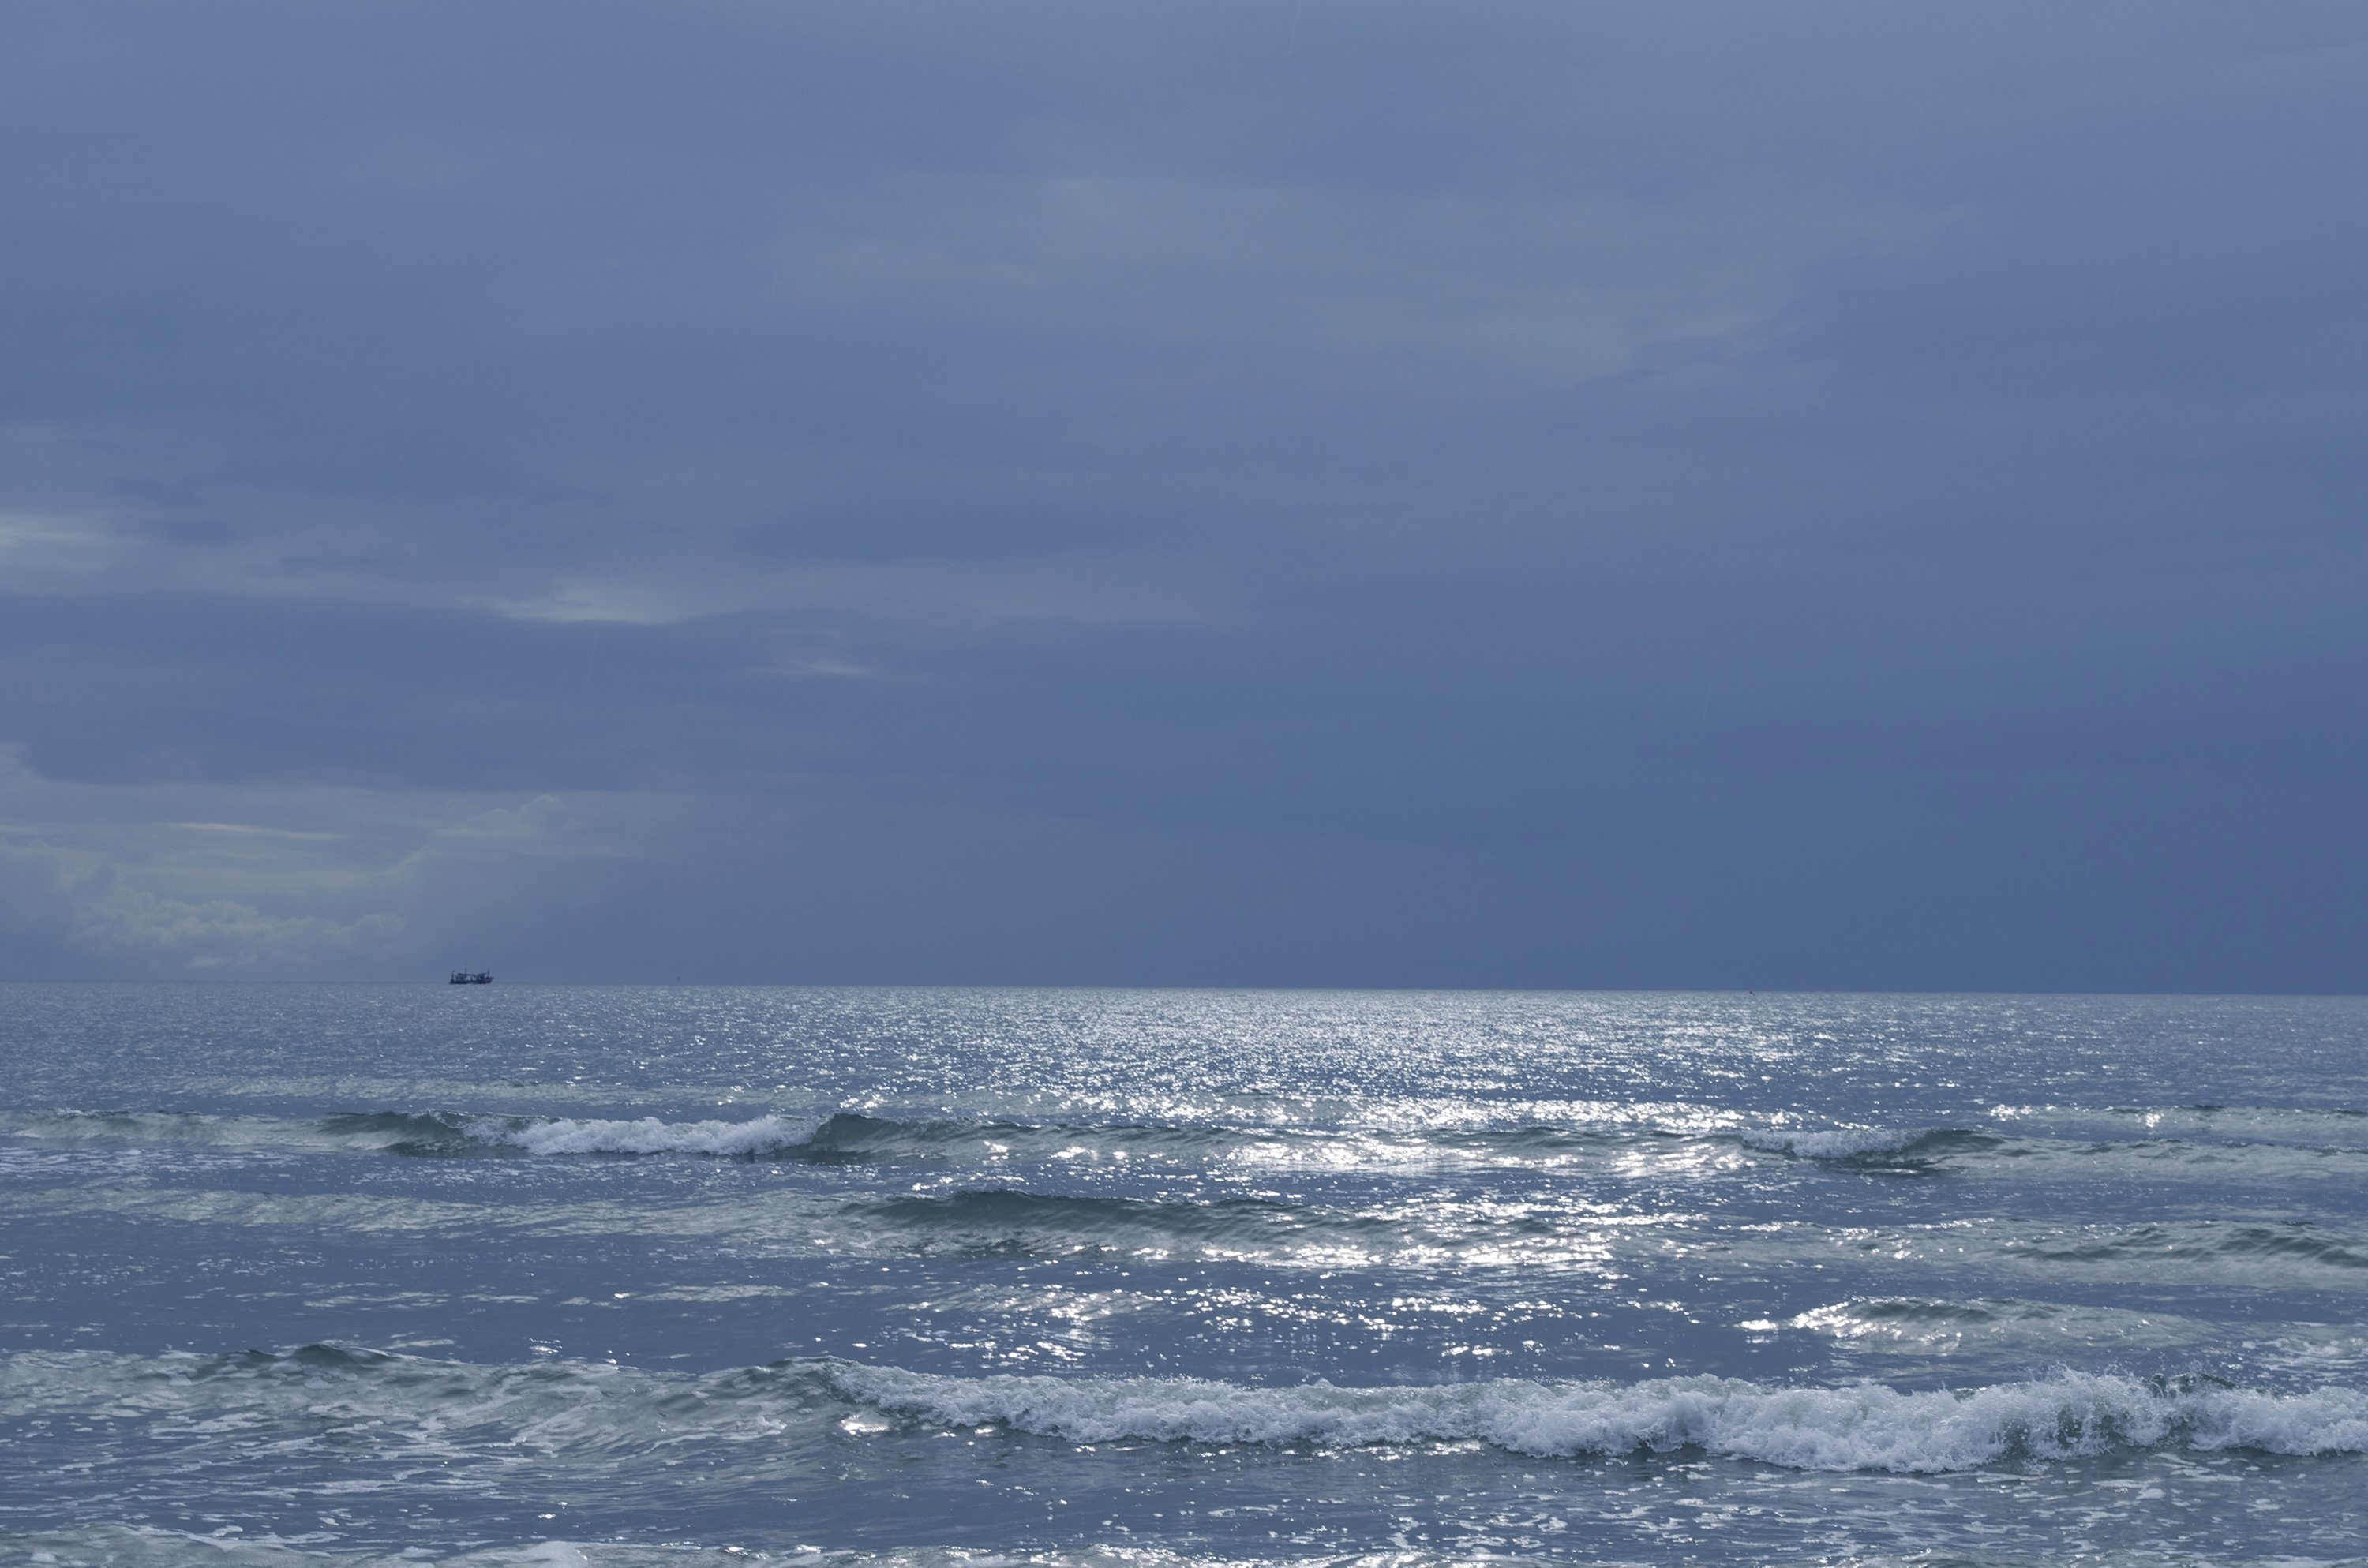
beach, sea, coast, water, nature, outdoor, ocean, horizon, cloud, sky, shore, wave, summer, surf, relax, scenic, seascape, body of water, waves, cape, arctic ocean, wind wave